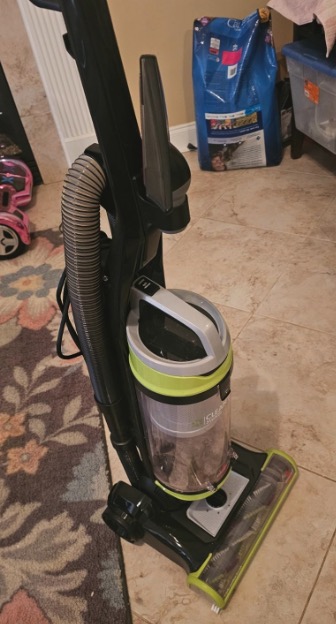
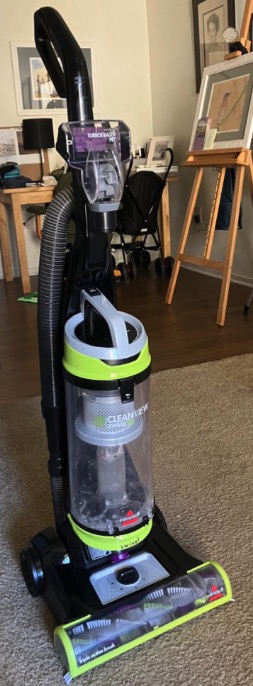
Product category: items_vacuum
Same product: yes